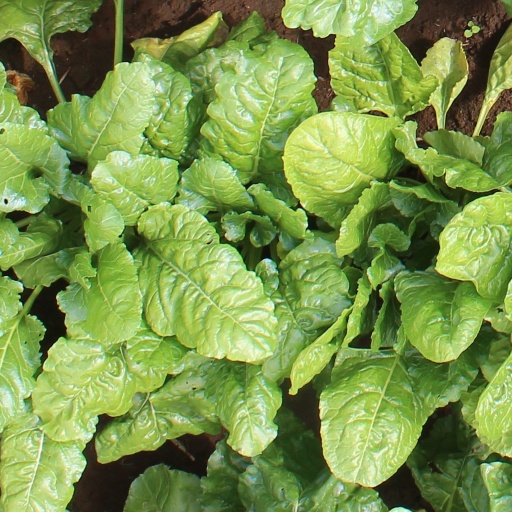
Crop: sugar beet